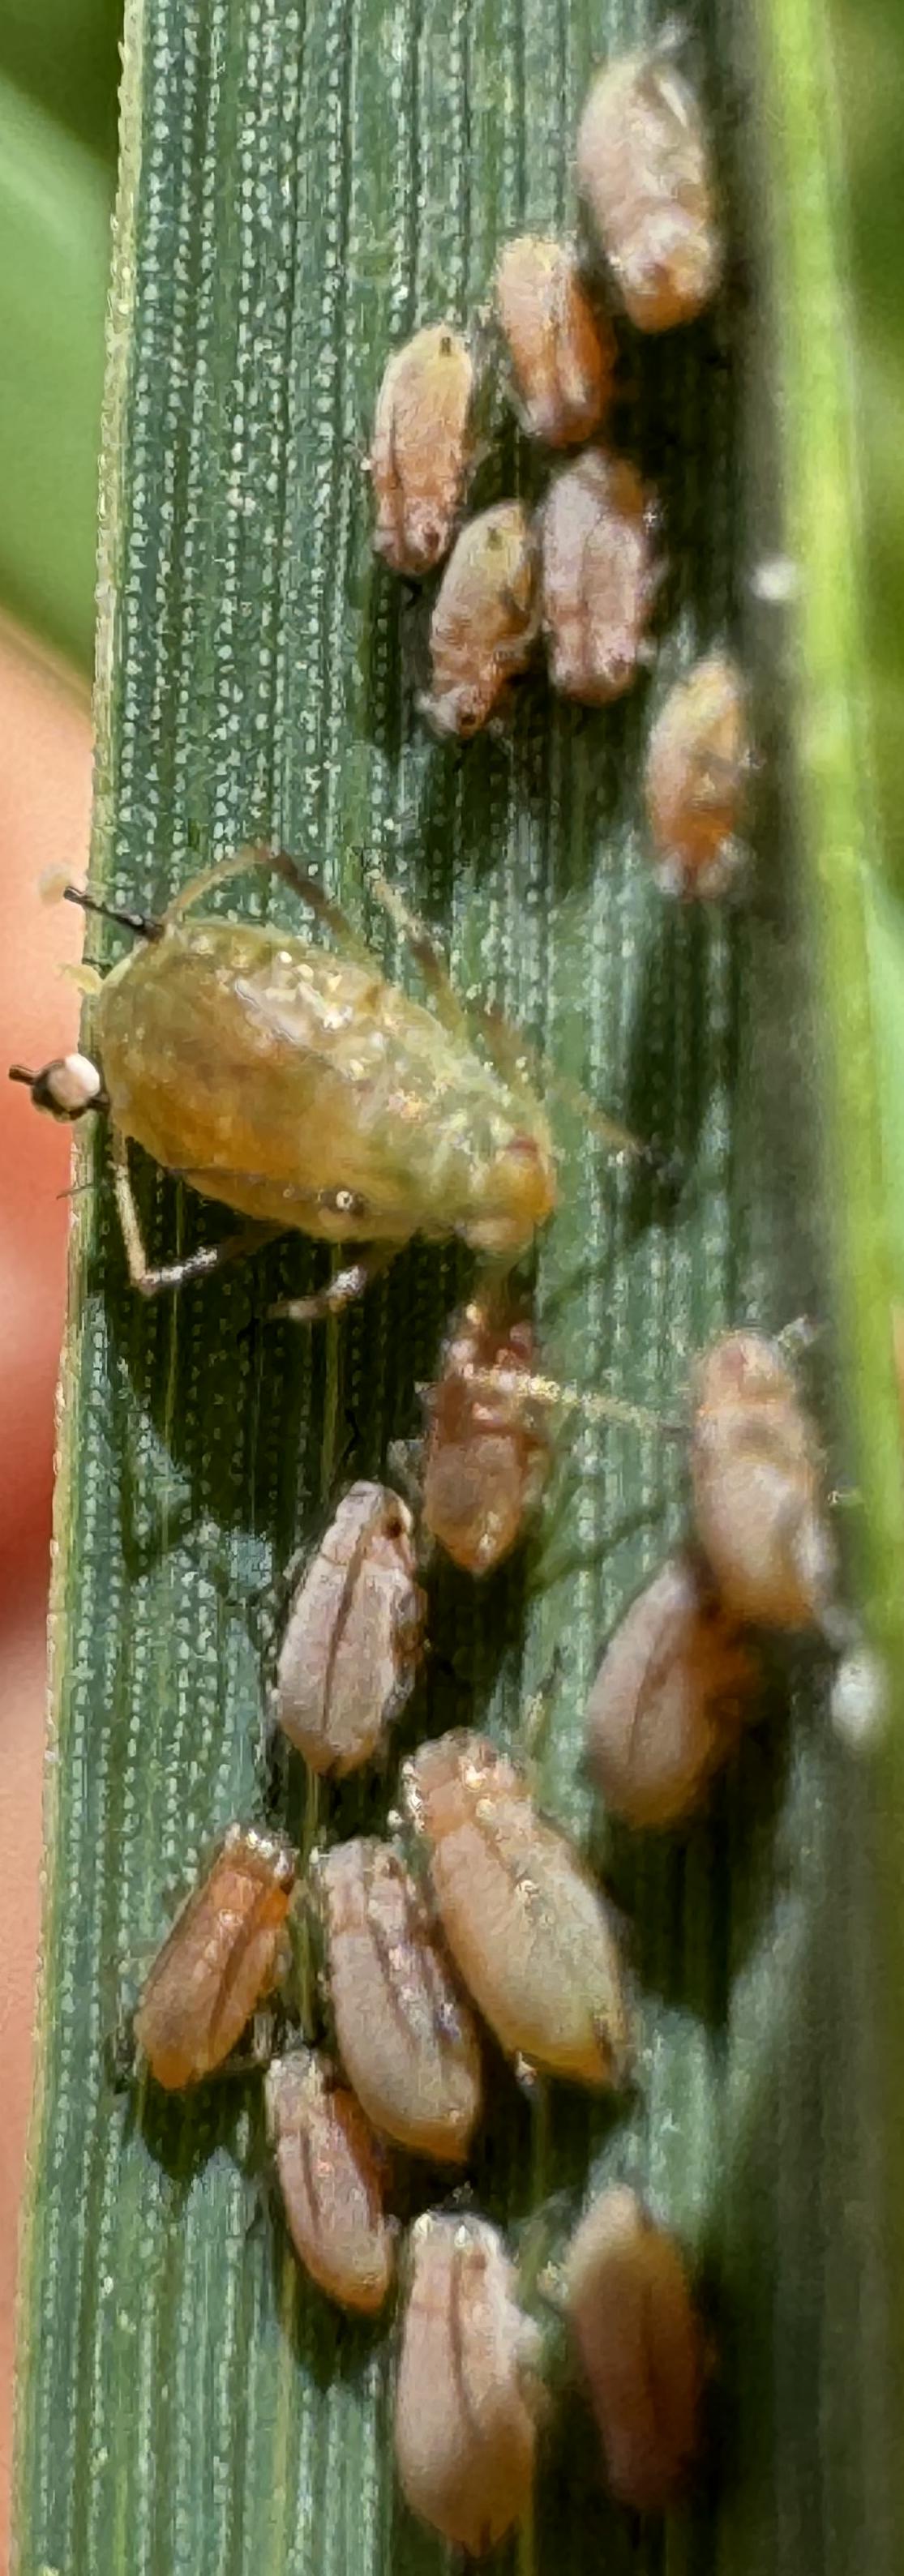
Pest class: english_grain_aphid